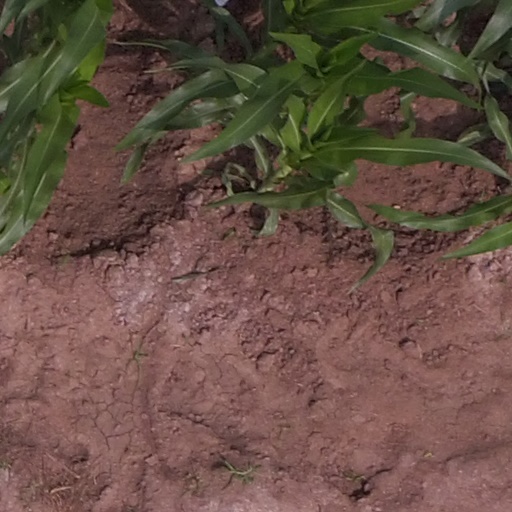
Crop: maize; corn